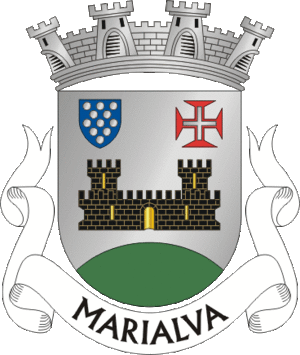
Blason de Marialva - Mêda (Portugal)